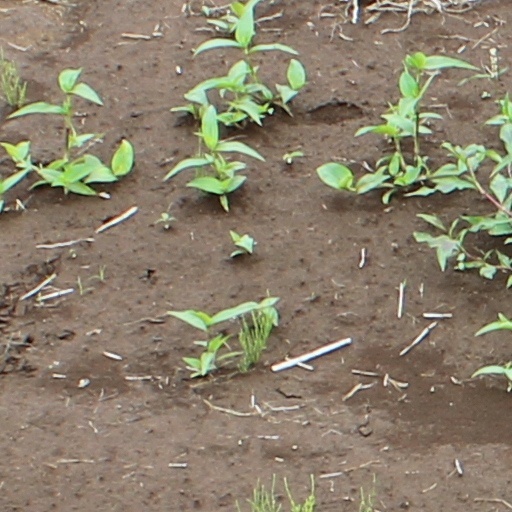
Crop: wheat